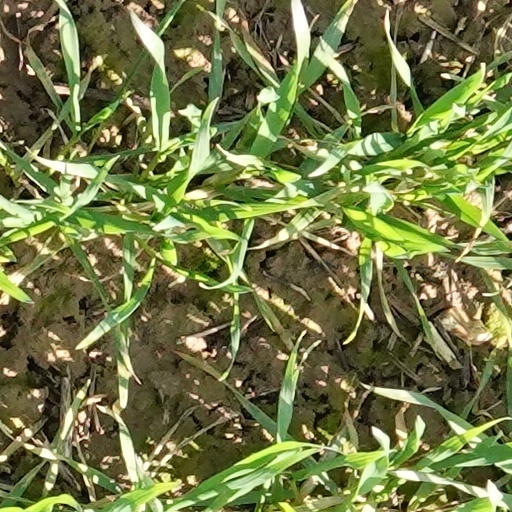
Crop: wheat